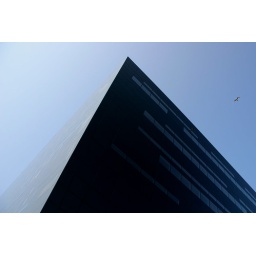
Daytrip to copenhagen today. Here's the royal library in copenhagen, also known as &amp;quot;the black diamond&amp;quot;